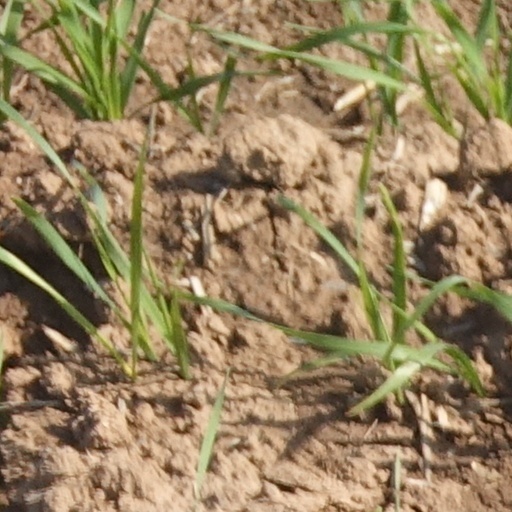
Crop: wheat